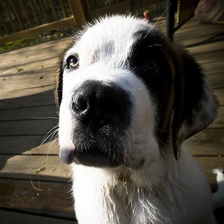
Species: dog
Breed: saint bernard